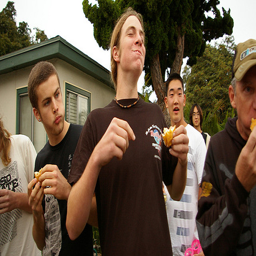
A man standing next to friends eating food.
several men eating hot dogs near a house
young and old males enjoying a pastry in front of a house
A group of people enjoying a certain food as the subject of the photo has a blissful look of enjoyment.
The young men are enjoying eating outside with one another.